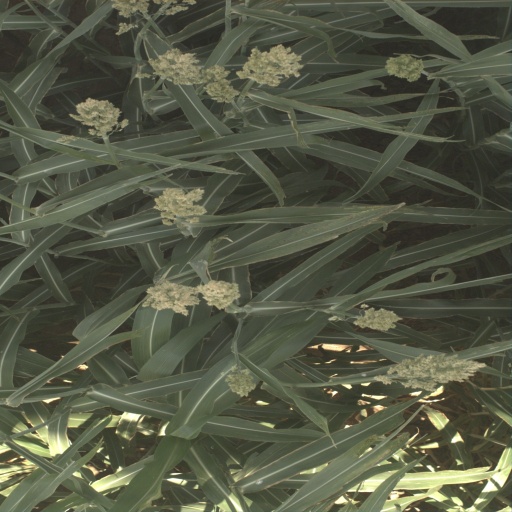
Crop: sorghum